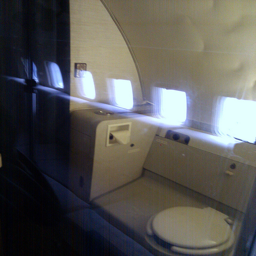
This looks like a bathroom in an airplane.
INSIDE THE RESTROOM ON A AIRPLANE AND THE TOILET LID IS DOWN
The bathroom on the airplane is clean and ready to use.
Airplane toiler with a small view out the window.
a room with a toilet and windows in it